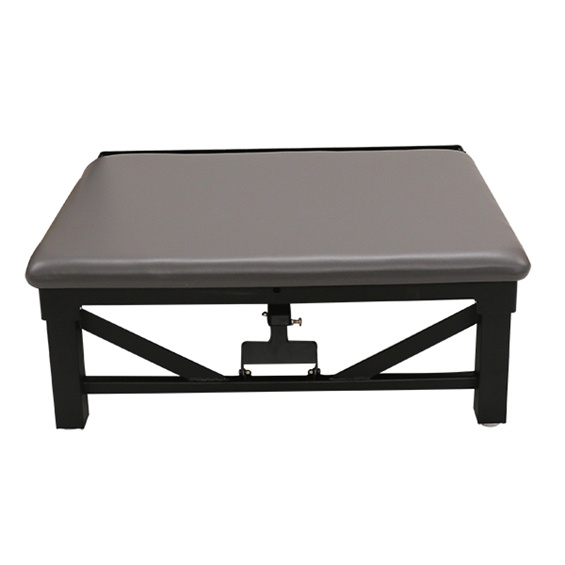
PHS Medical Aluma Elite Wall Mount Mat Table
PHS Medical Aluma Elite Wall-Mount Mat Table - 4' x 7'L The Aluma Elite Wall Mount Mat Table is a fold out treatment table ideal for small spaces. The table is constructed of durable aluminum with a flat 2" high density foam cushion. Three legs attach to the wall, while the two front legs and cushion fold out away from the wall when needed. A durable wall mounting plate is included (wall fasteners not included). Load Capacity: 600 lbs. 48”W x 84”L x 18”H Durable aluminum construction Tough powder coat finish 2” High density foam Wall mounting plate ADA Compliant
Brand: Pivotal Health Solutions
Category: Business & Industrial > Medical > Medical Furniture > Examination Chairs & Tables > Examination Tables > Manual Examination Tables